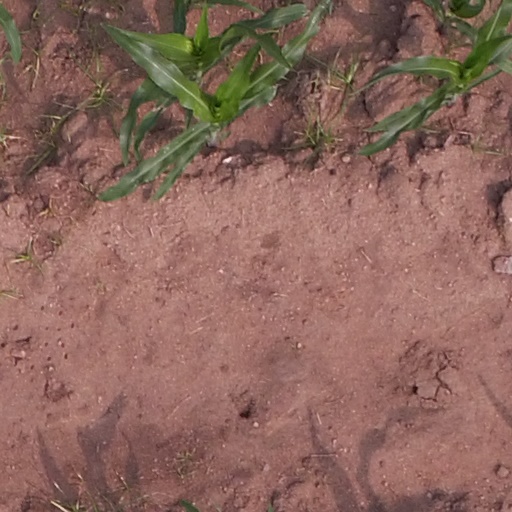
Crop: maize; corn